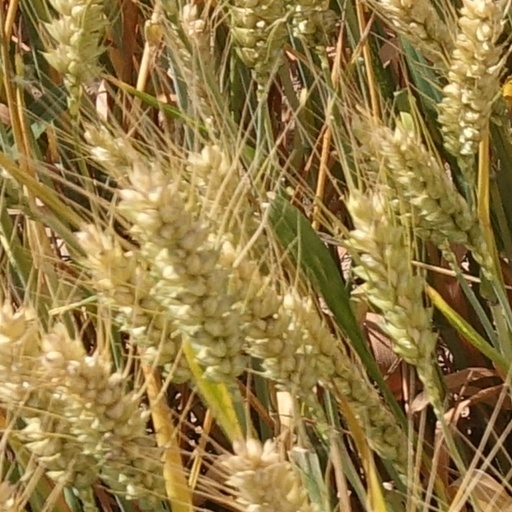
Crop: wheat